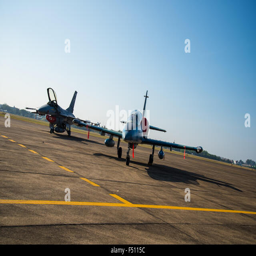
fighter aircraft parked on the apron